Apfelwein

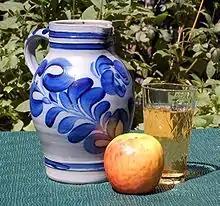
"Apfelwein" with "Bembel"

Apfelwein, or Viez (Moselfranken, Saarland, Trier) or Most (Austria, Switzerland, South Germany) are German words for cider. It is made from various kinds of sour tasting apples (such as "Bohnapfel"). It has an alcohol content of 4.8–7.0% and a tart, sour taste.